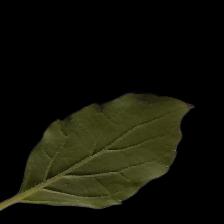
Plant: Tulsi